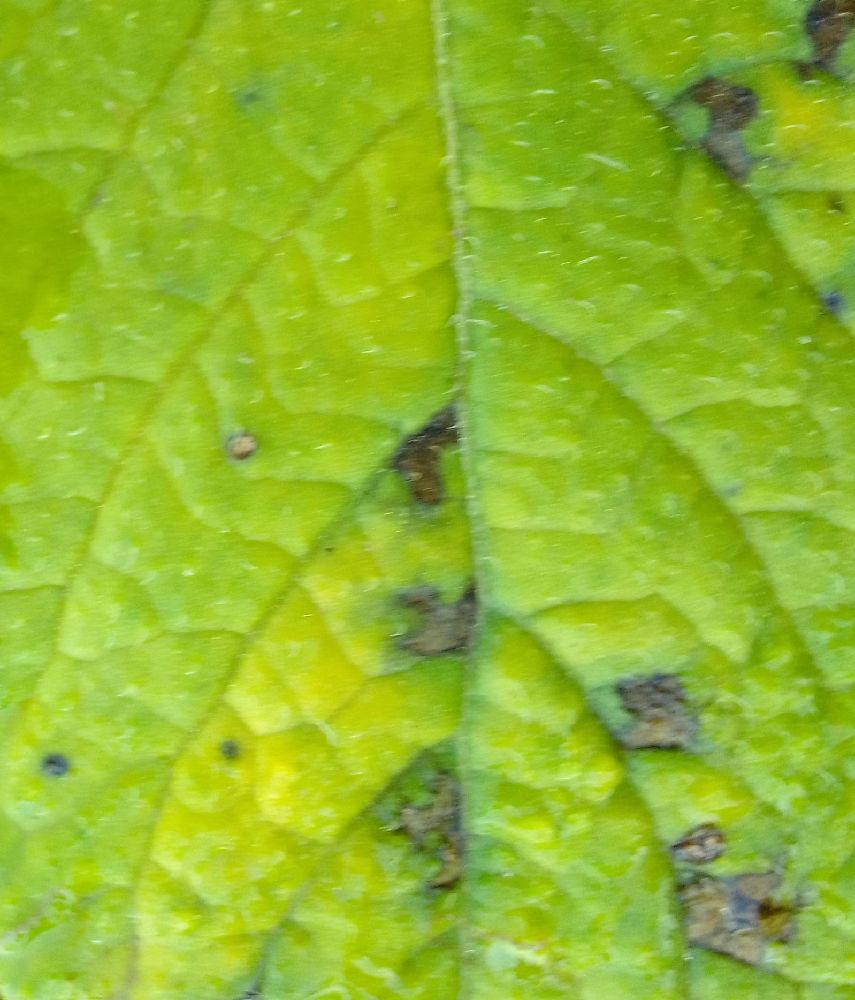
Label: Early blight